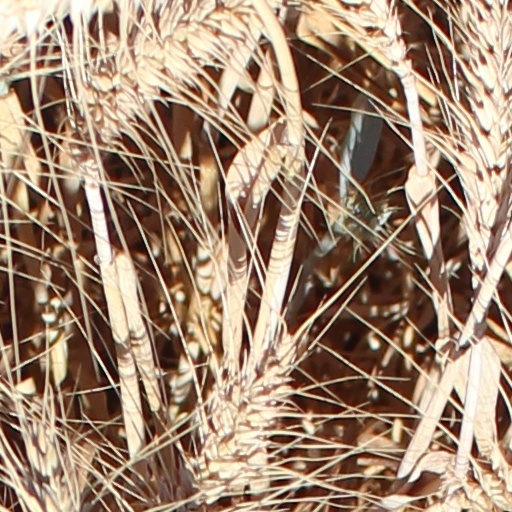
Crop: wheat